JGR Class 7010

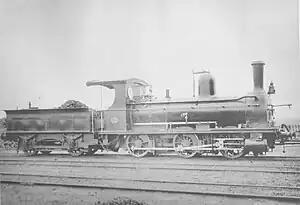
JGR 7010 steam locomotive

The JGR is a 0-6-0 steam locomotive formerly operated in Japan by Japanese Government Railways.